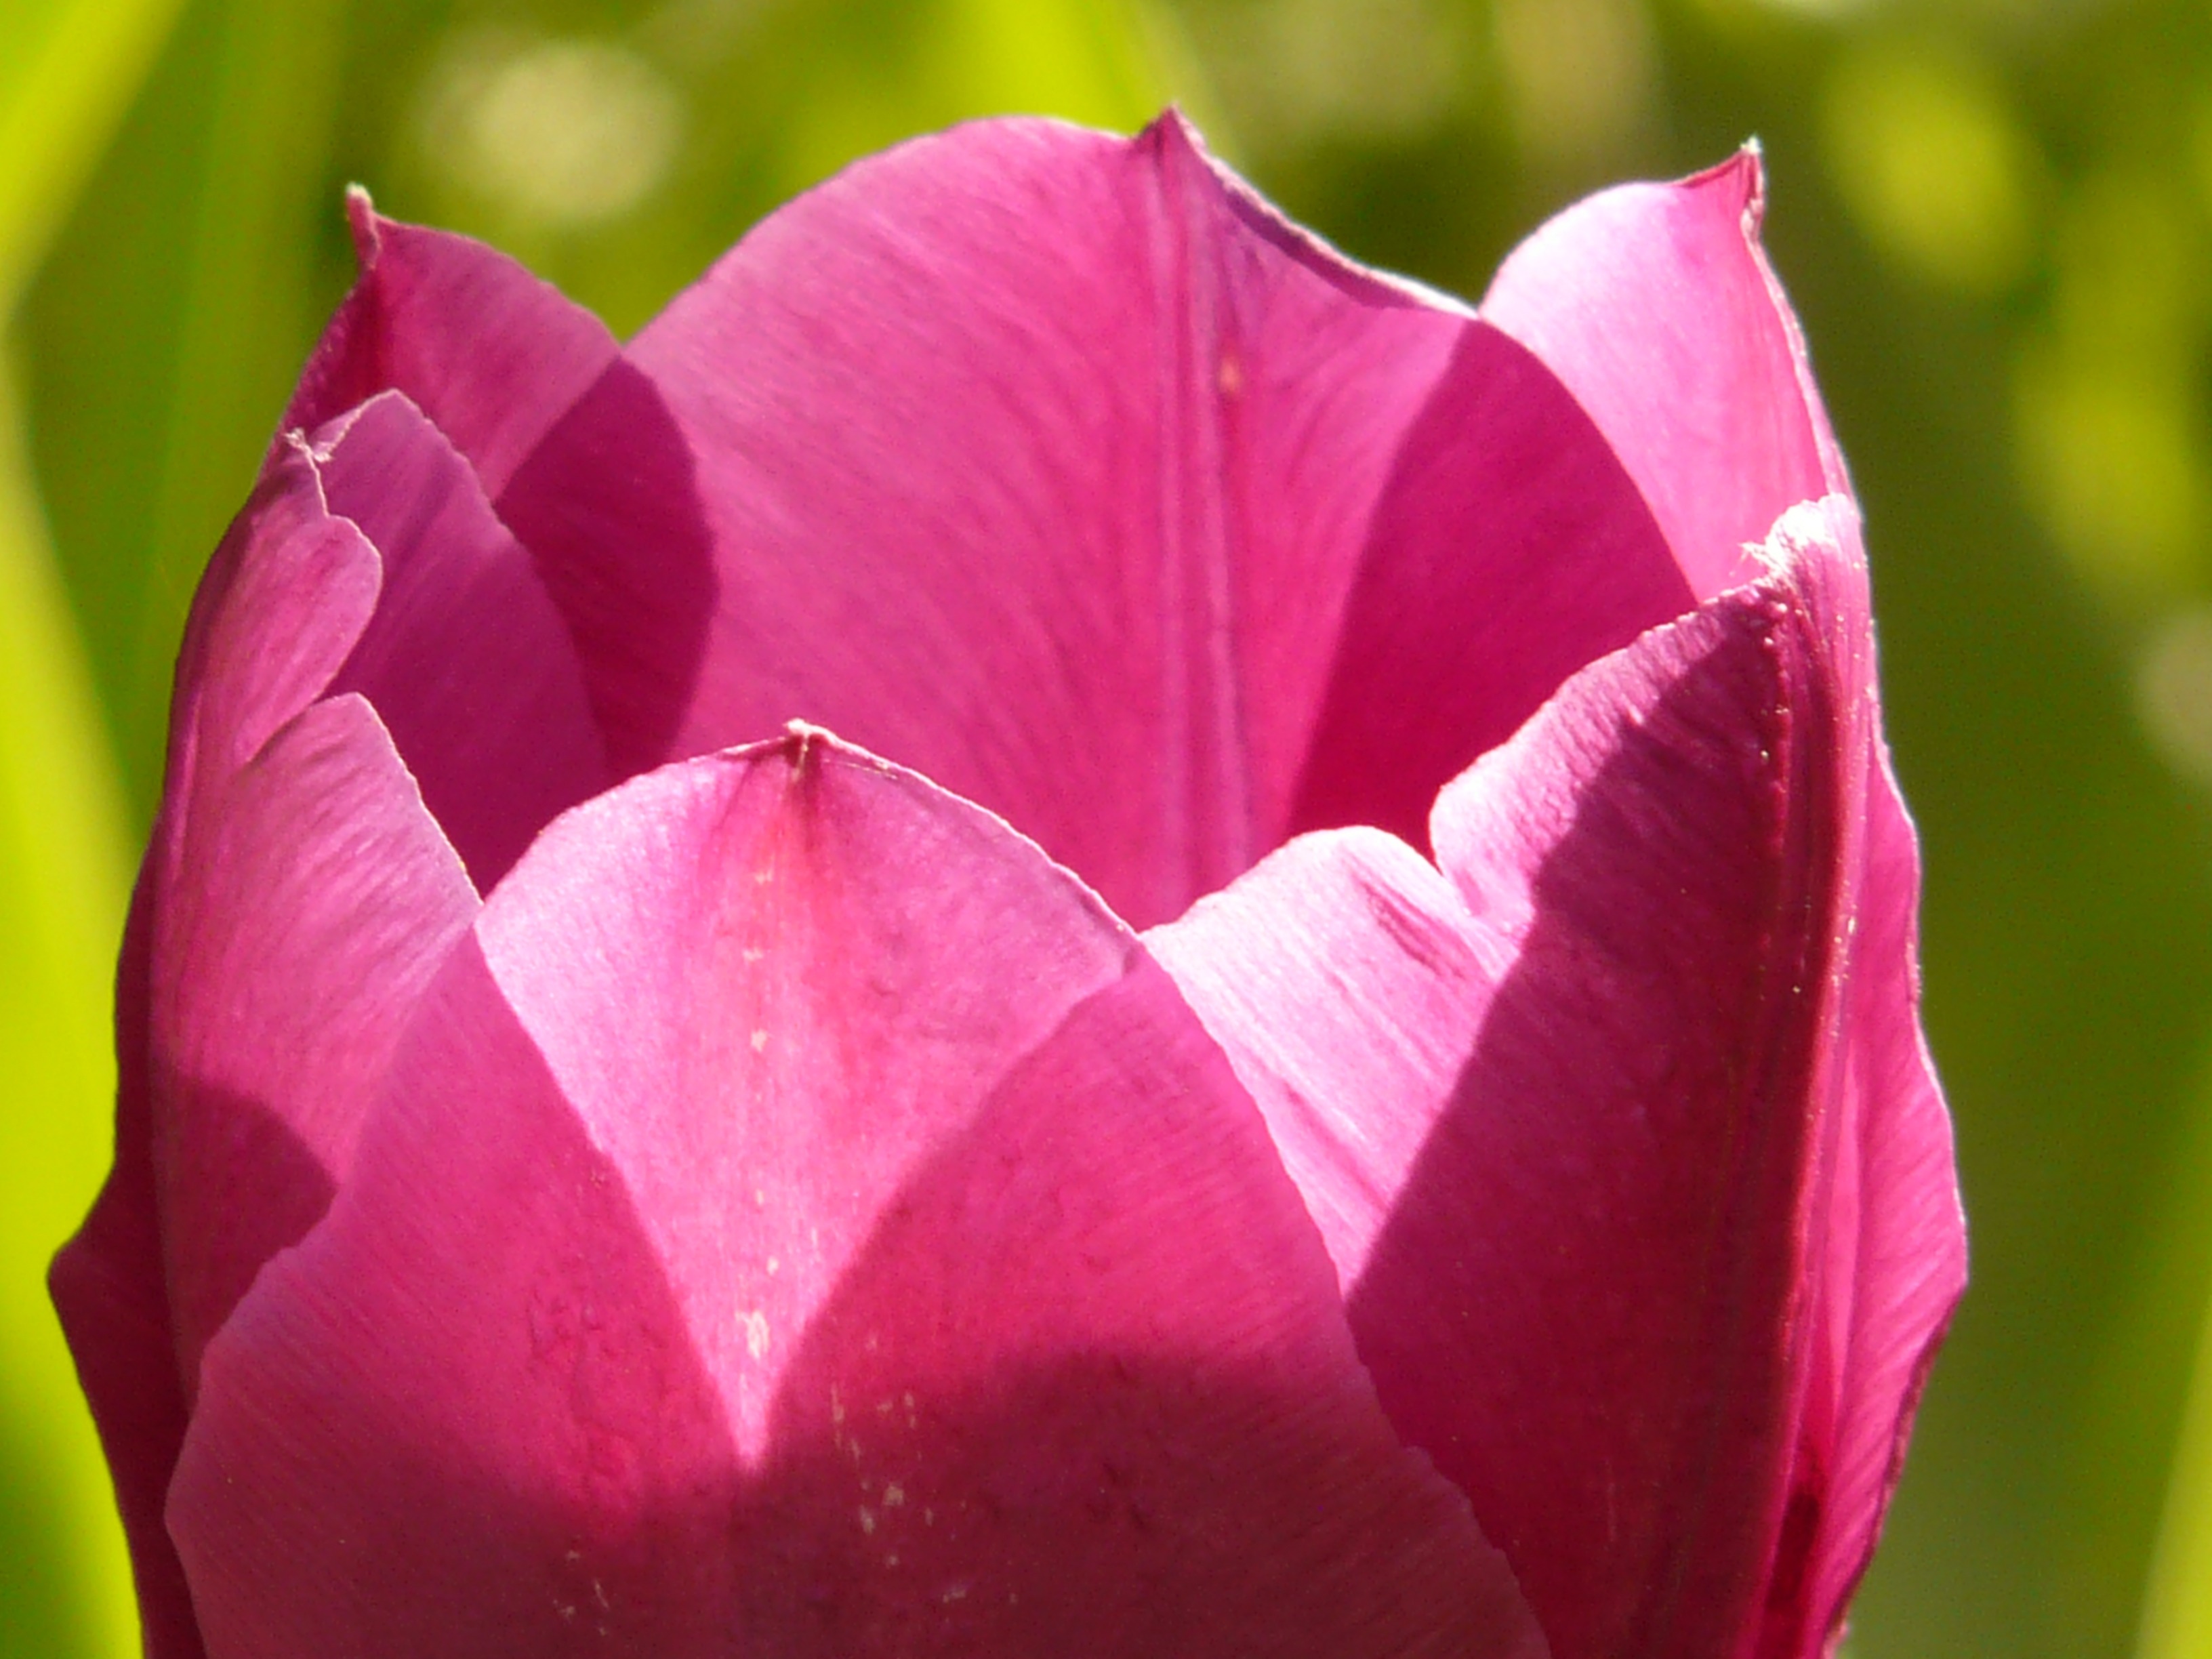
nature, blossom, plant, sunlight, flower, petal, bloom, floral, tulip, spring, colourful, color, park, fresh, colorful, garden, pink, flora, flowers, beautiful, day, floristry, tulipa, back light, macro photography, ornamental plant, blossomed, sunny day, tulpenbluete, flowering plant, plant stem, land plant, garden tulip